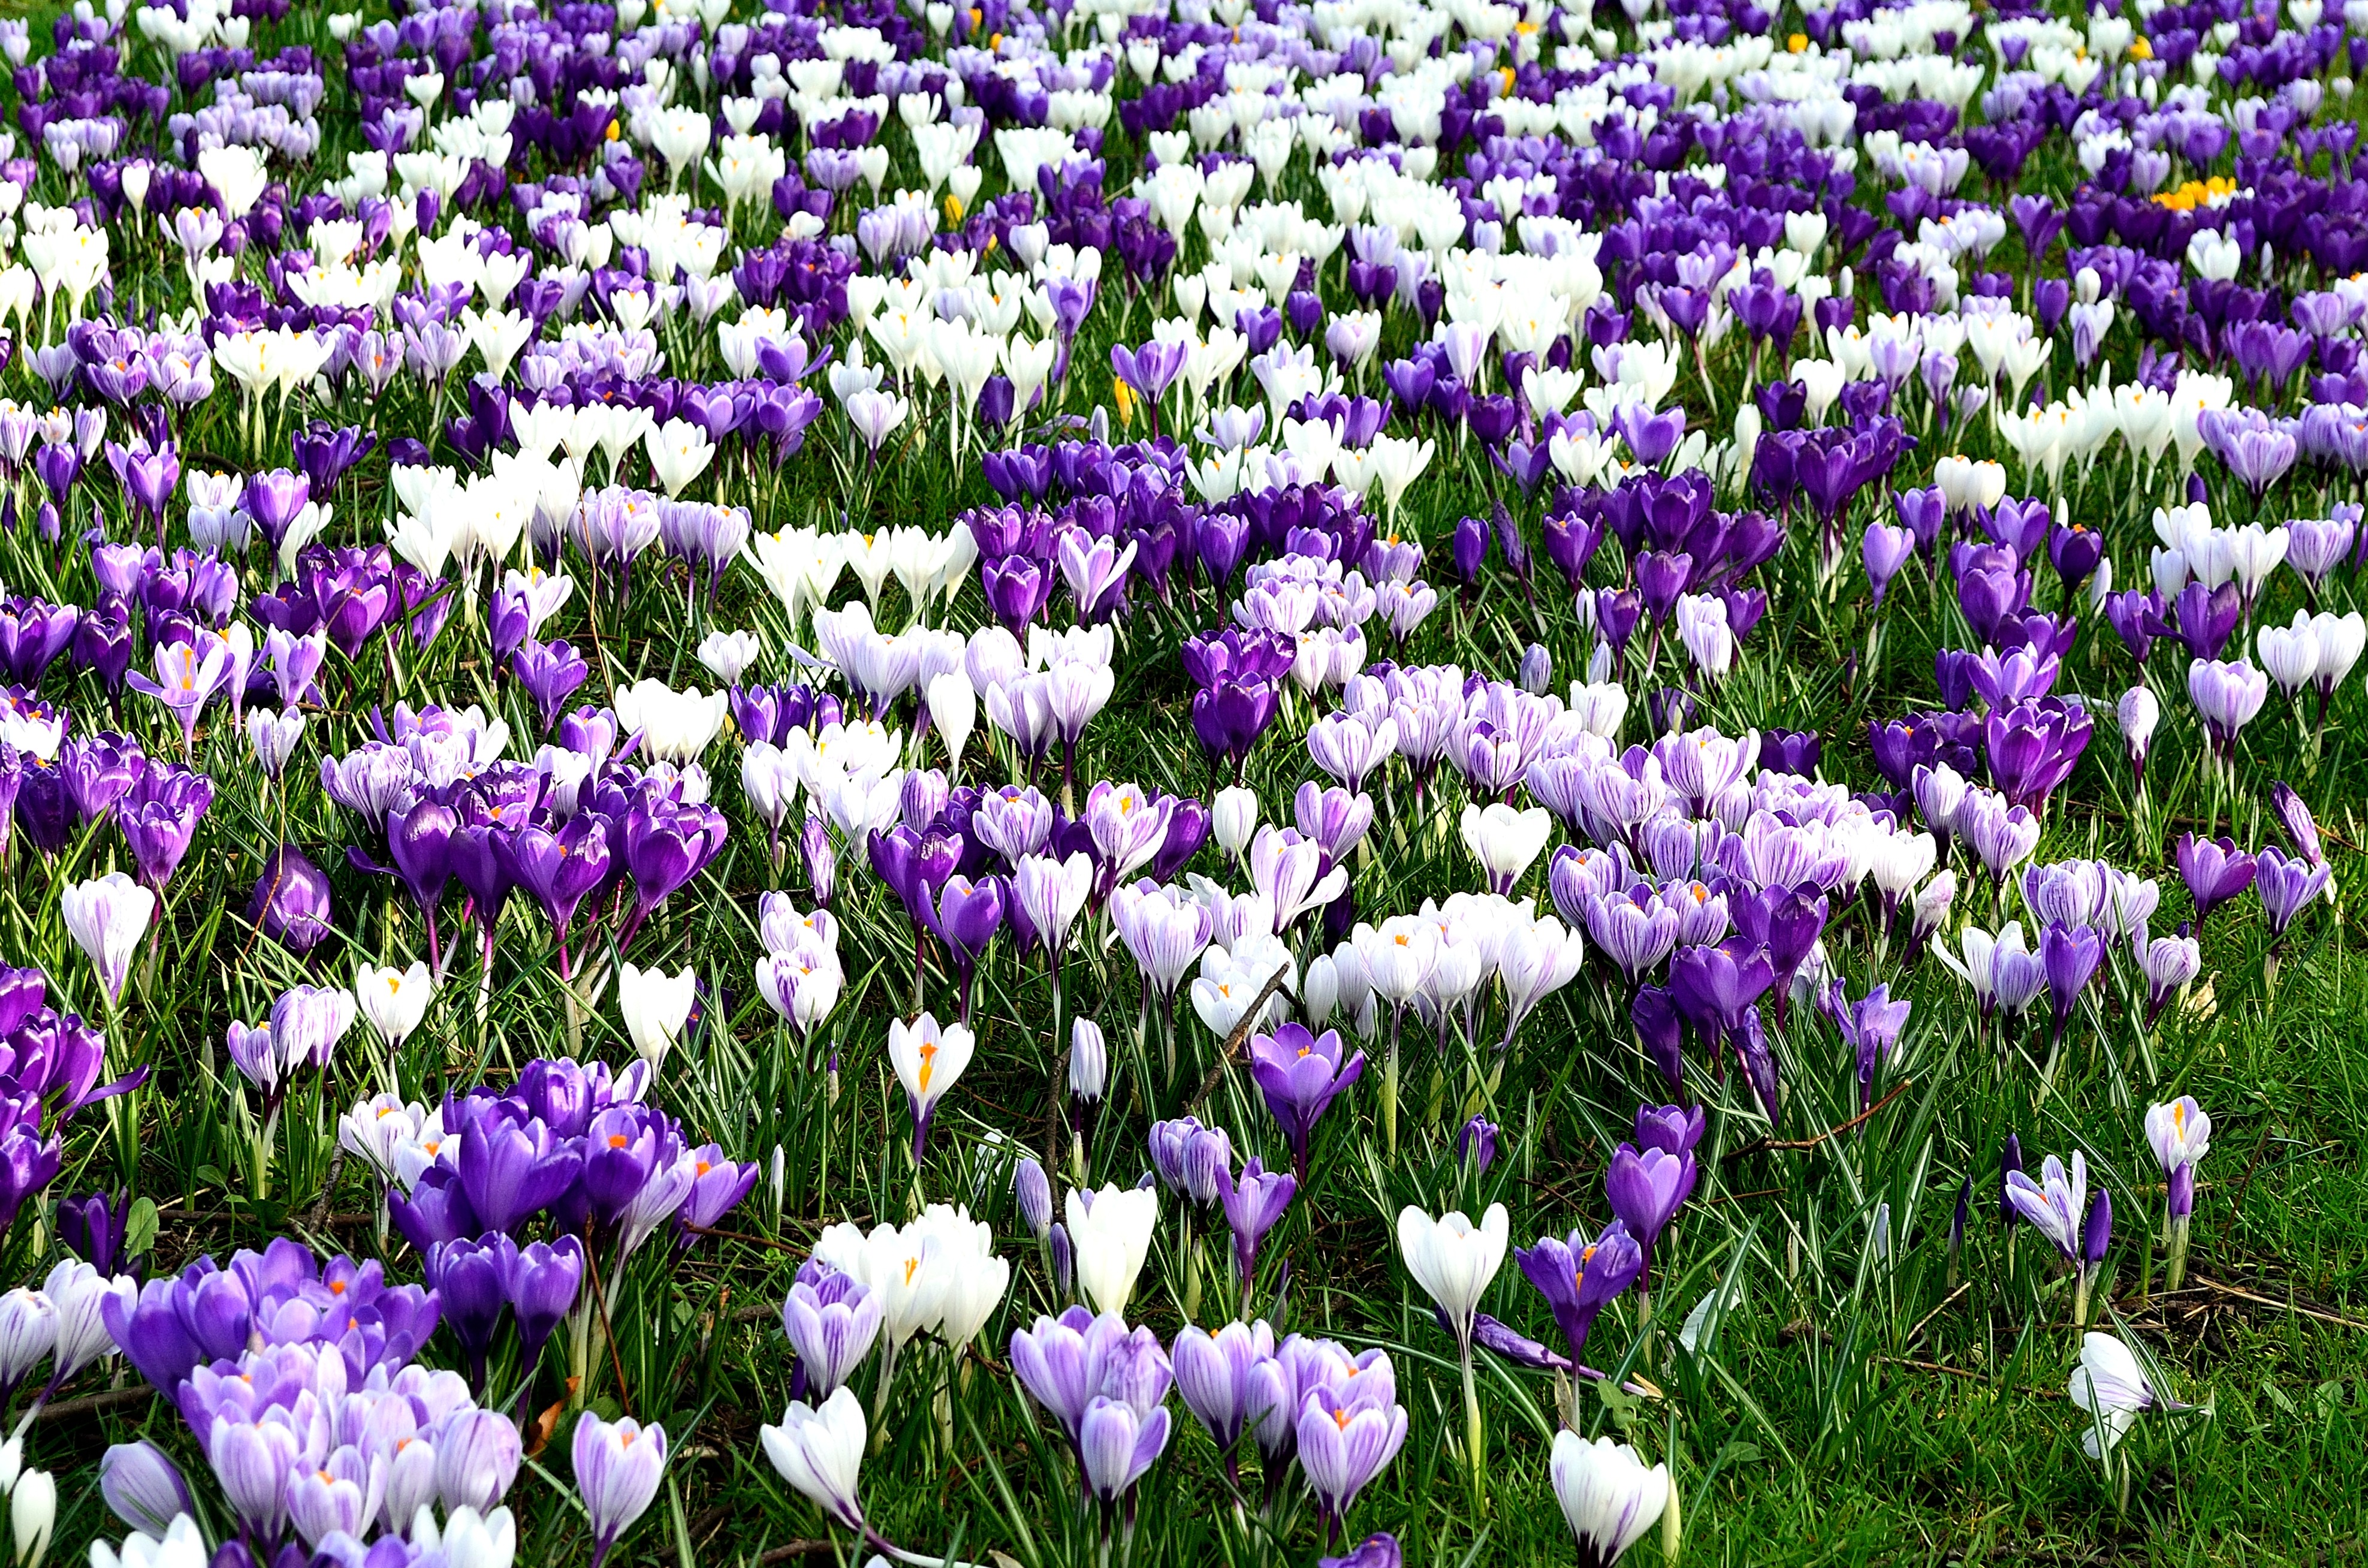
nature, plant, flower, aroma, spring, botany, flora, season, flowers, crocus, decorations, flowering plant, land plant, iris family